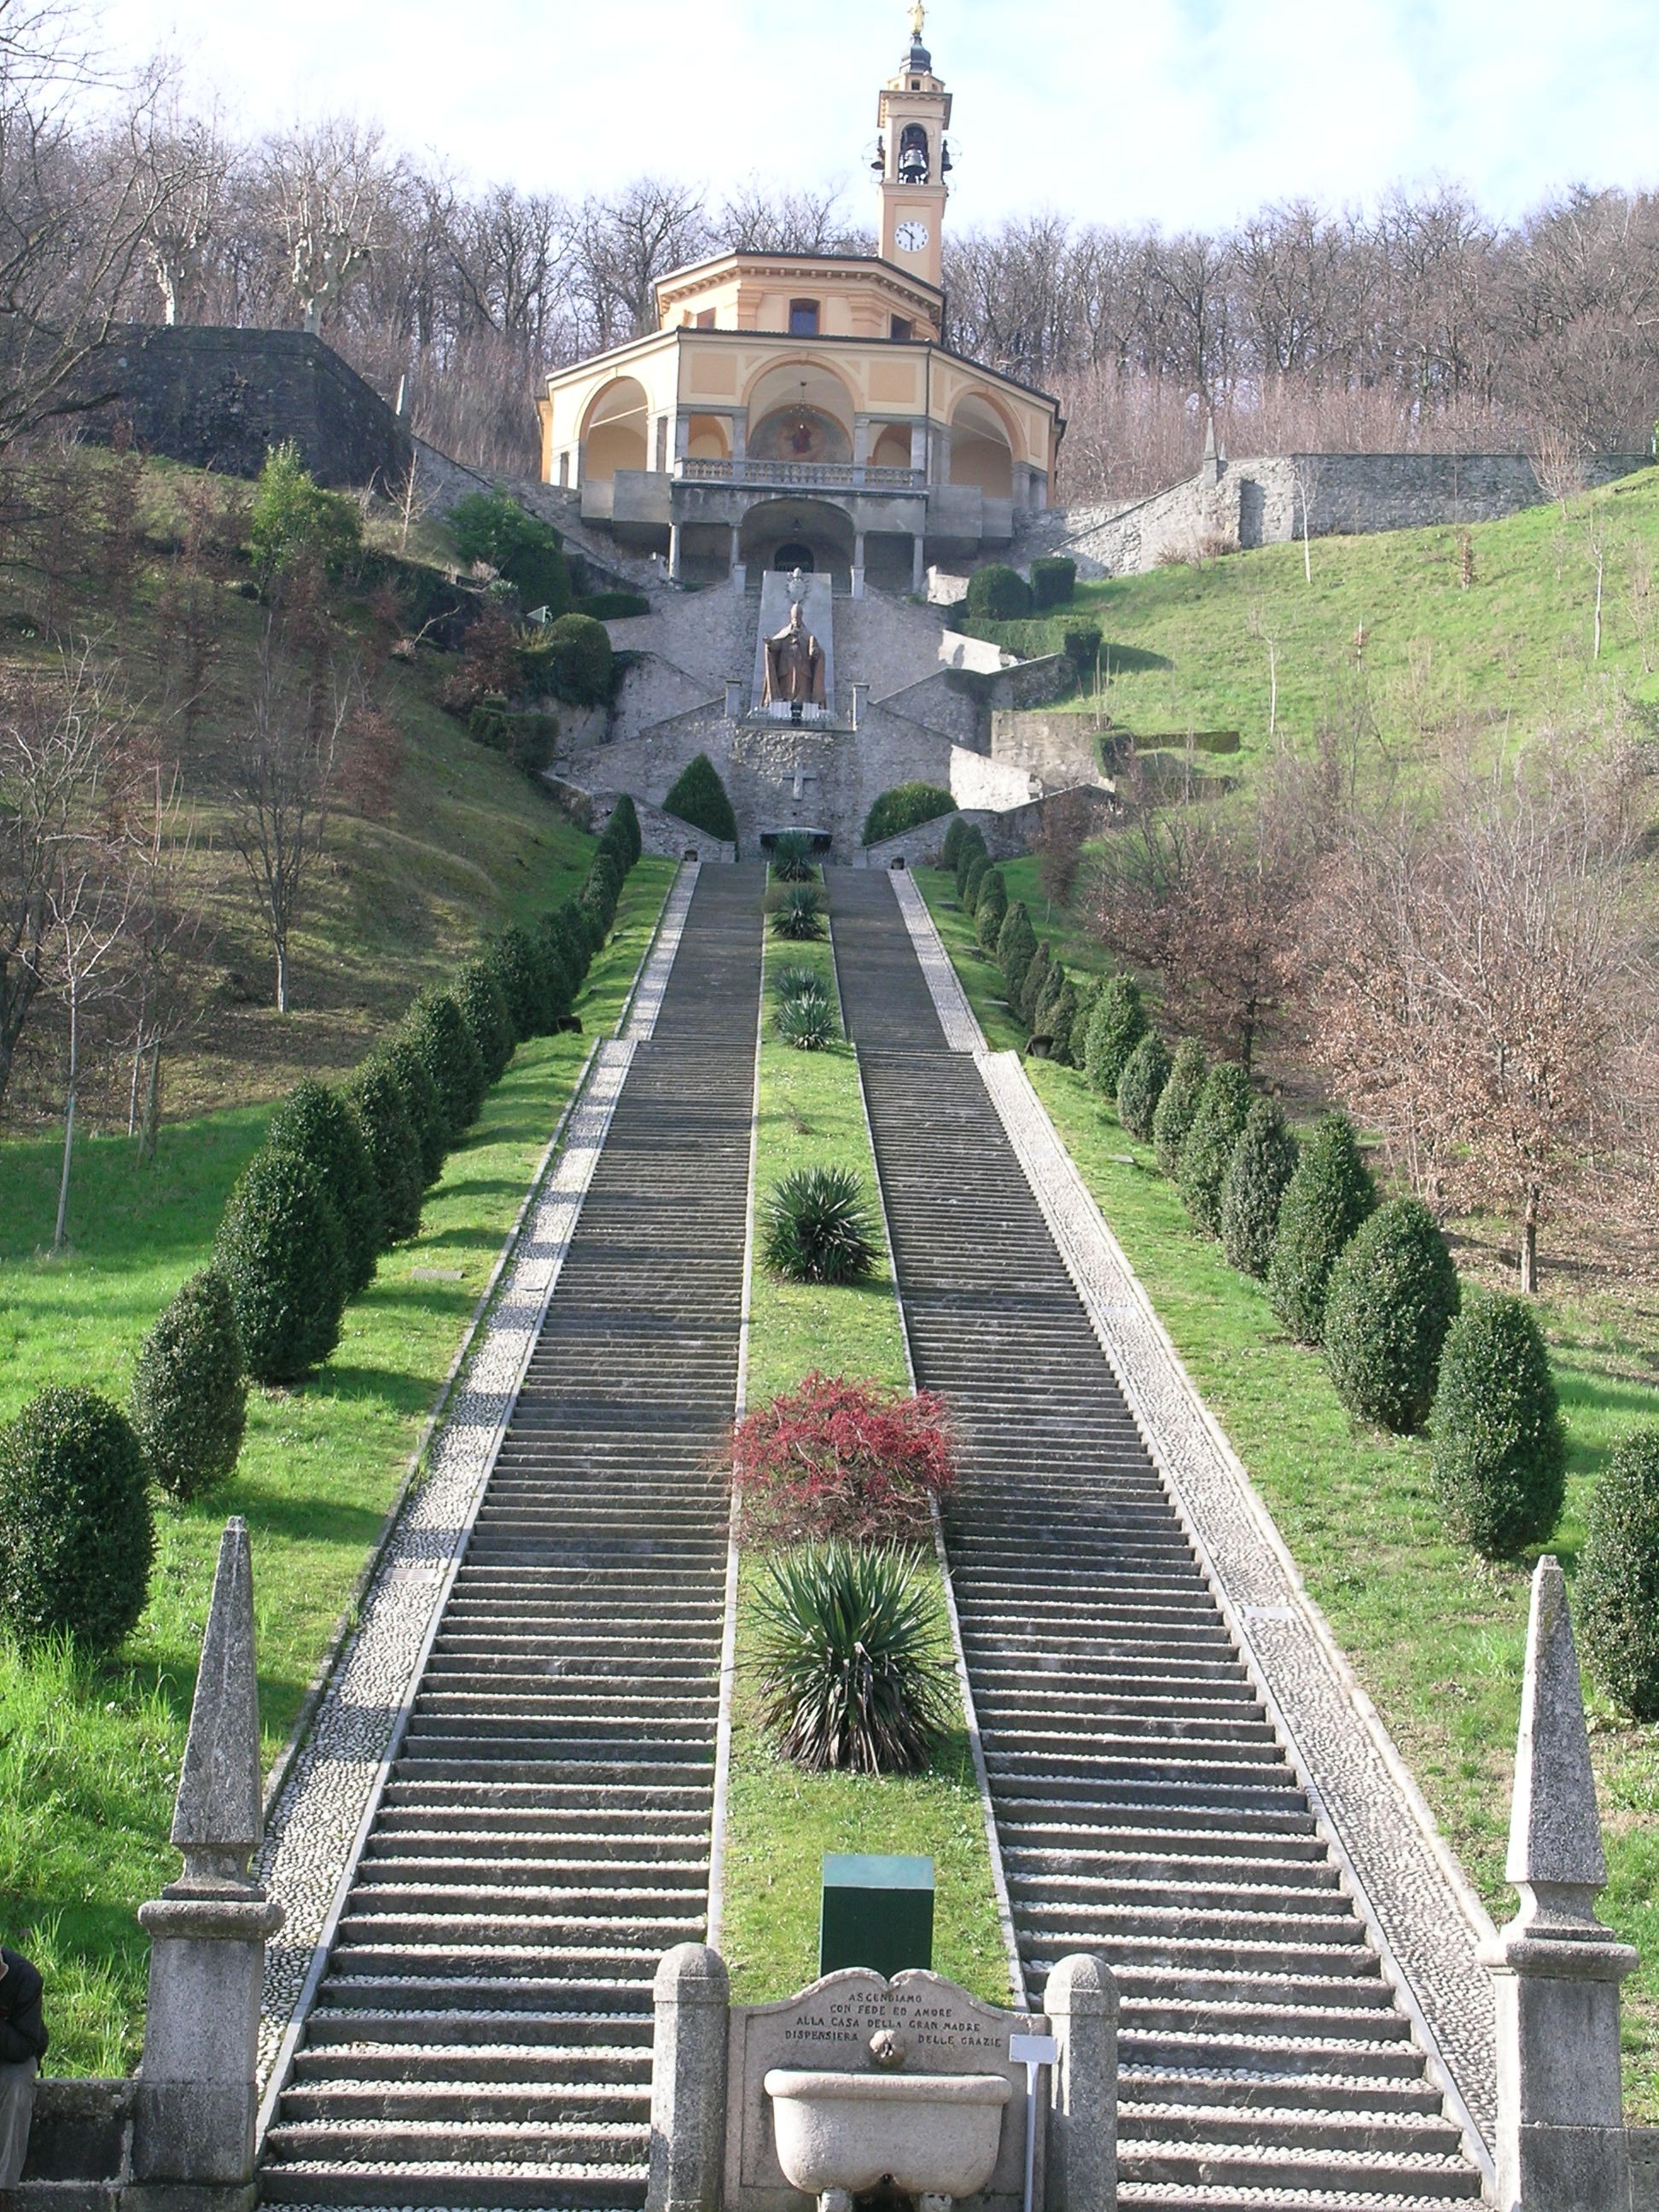
track, train, walkway, transport, garden, waterway, sanctuary, rail transport, imbersago, rolling stock, madonna del bosco